Corridors of Genon

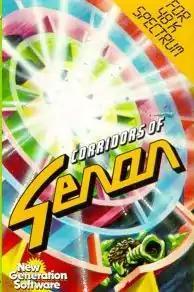
Cover art

Corridors of Genon is a first-person maze video game for the ZX Spectrum developed by New Generation Software and released in 1983.